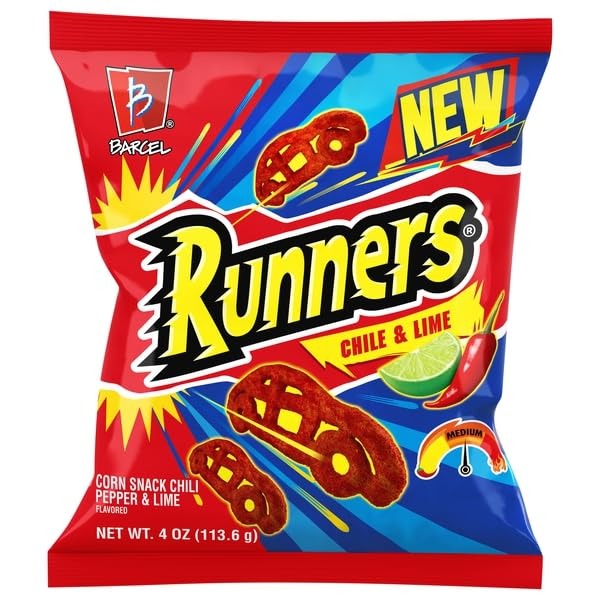
Item Name: Barcel, Corn Snack Chile & Lime, 4 Ounce
Product Description: Chips And Crisps
Value: 4.0
Unit: Ounce

Price: 5.13